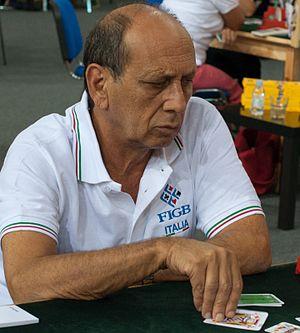
Lorenzo Lauria est un joueur de bridge italien.